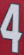
Number: 4